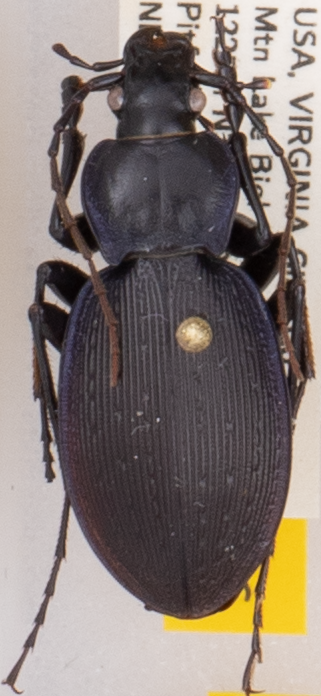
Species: Carabus goryi
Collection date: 2020-07-14
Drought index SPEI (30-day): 0.648
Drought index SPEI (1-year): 1.28
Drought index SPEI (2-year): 2.09